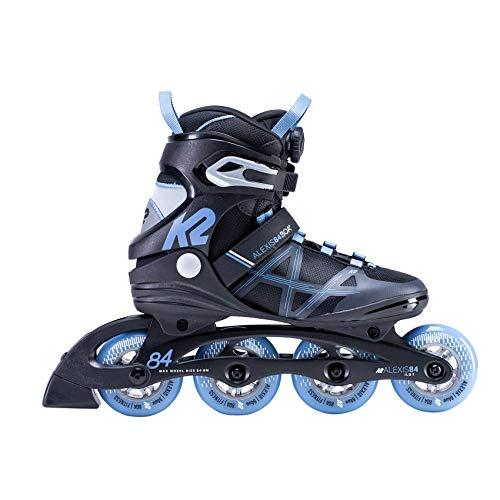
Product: K2 Skate Alexis 84 Boa Inline Skate
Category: Sports & Outdoors | Outdoor Recreation | Skates, Skateboards & Scooters | Inline & Roller Skating | Inline Skates
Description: Great Condition.
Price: $199.95
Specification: Product Dimensions:         21.8 x 14.8 x 4.9 inches    |Shipping Weight: 7.8 pounds (View shipping rates and policies)|ASIN: B07X5MX6KS|Item model number: 30E0190.1.1.090|    #764    in Inline Skates